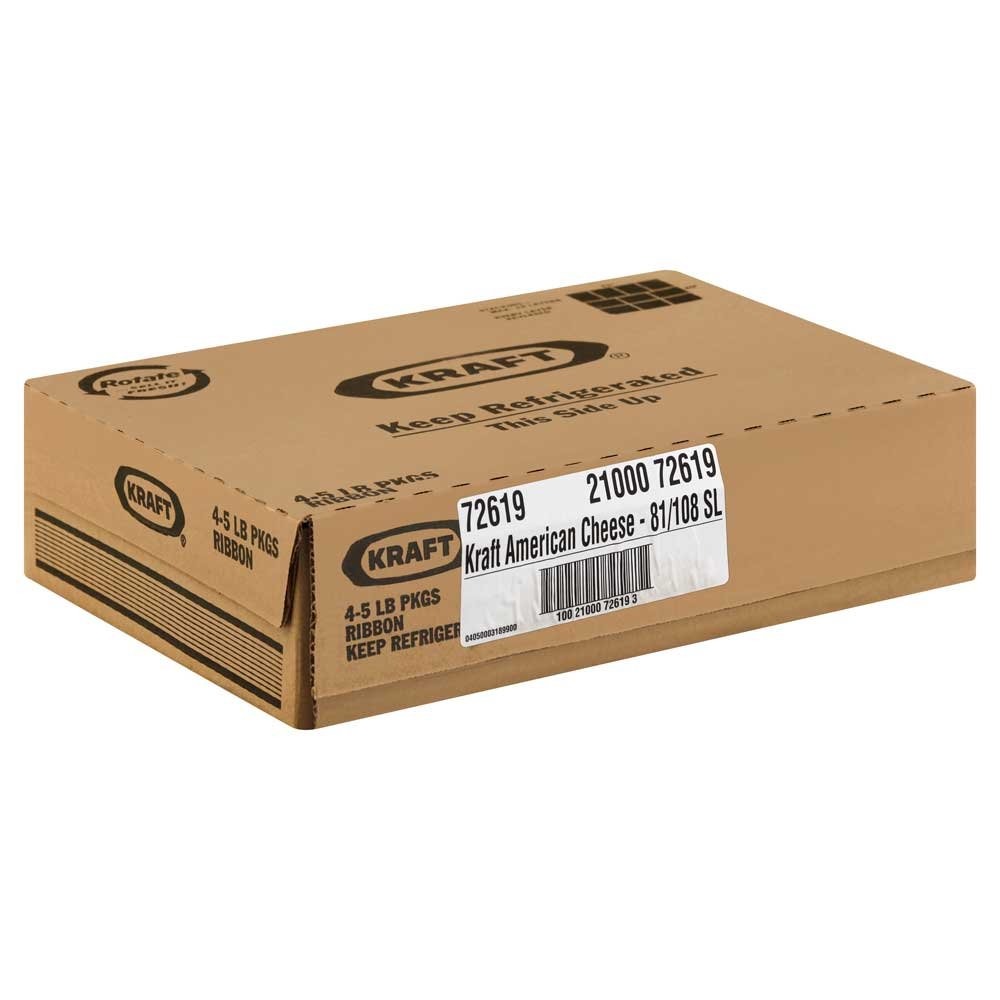
Item Name: Kraft Regular American Sliced Cheese, 5 Pound -- 4 per case.
Value: 320.0
Unit: Ounce

Price: 151.28